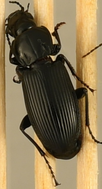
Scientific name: Pterostichus melanarius
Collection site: Woodworth Site (WOOD), plot WOOD_023